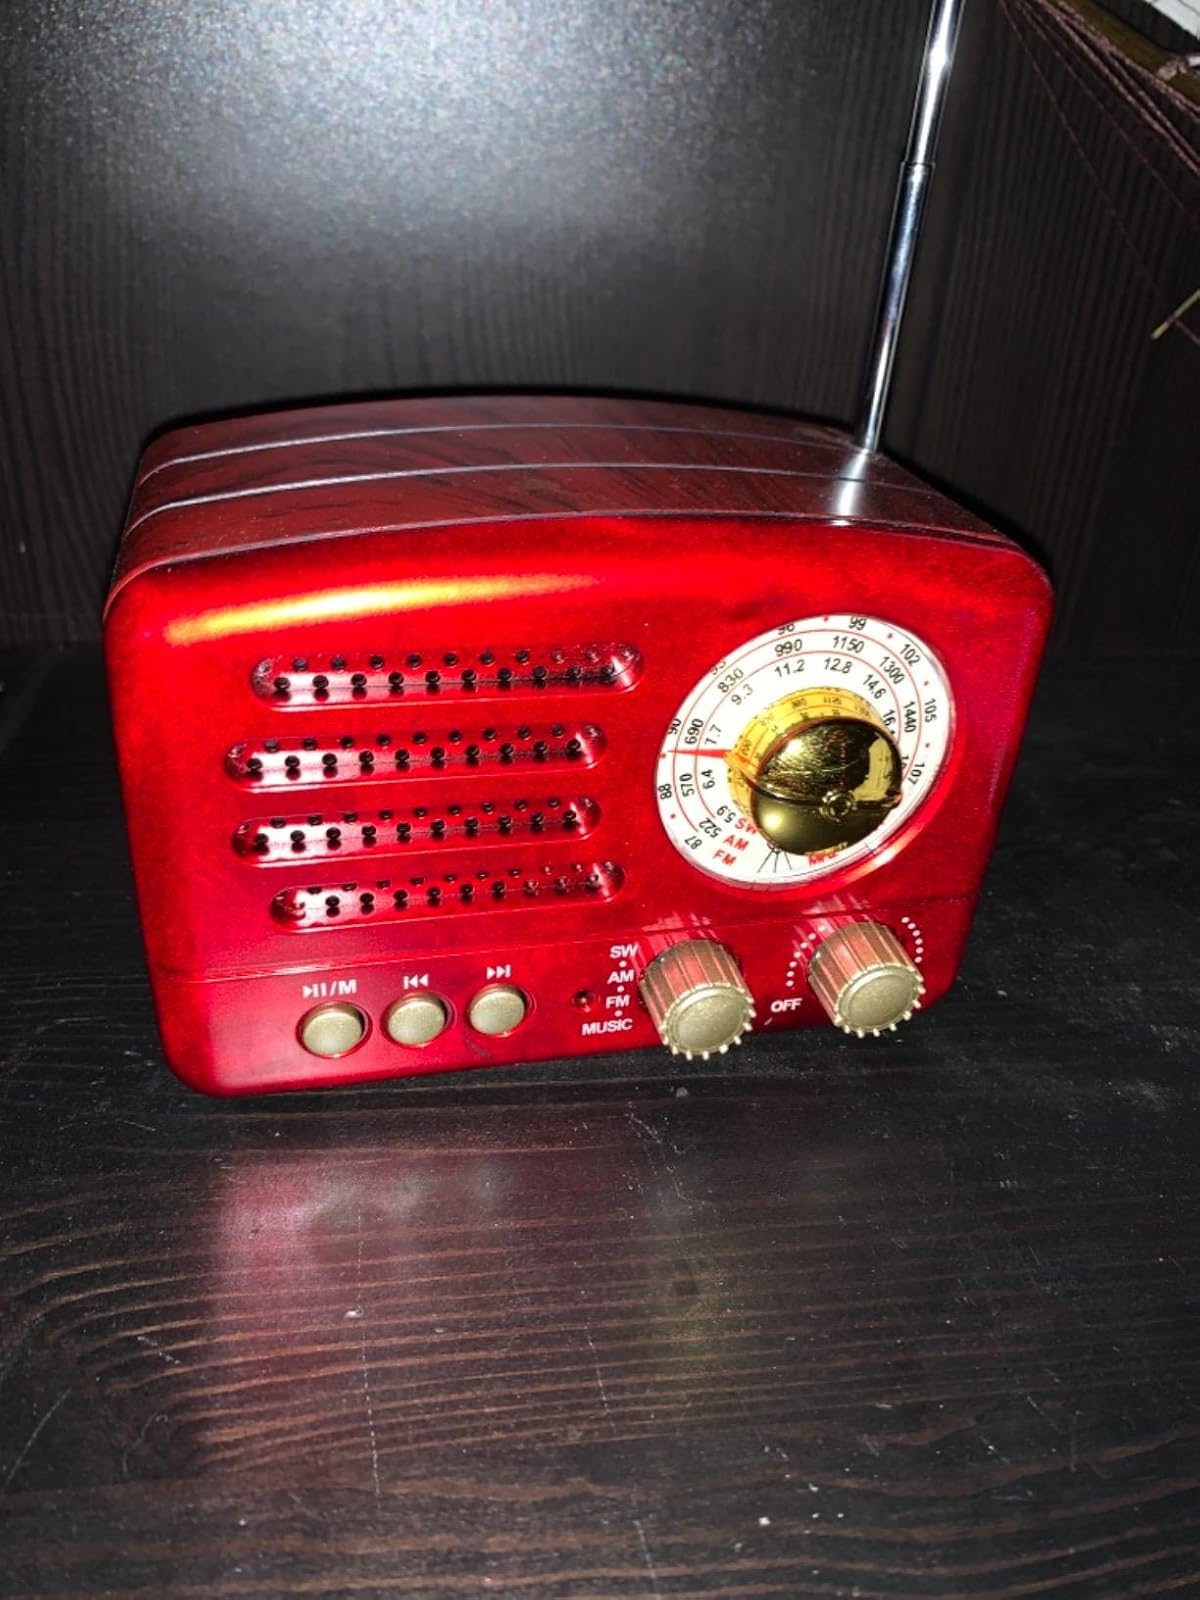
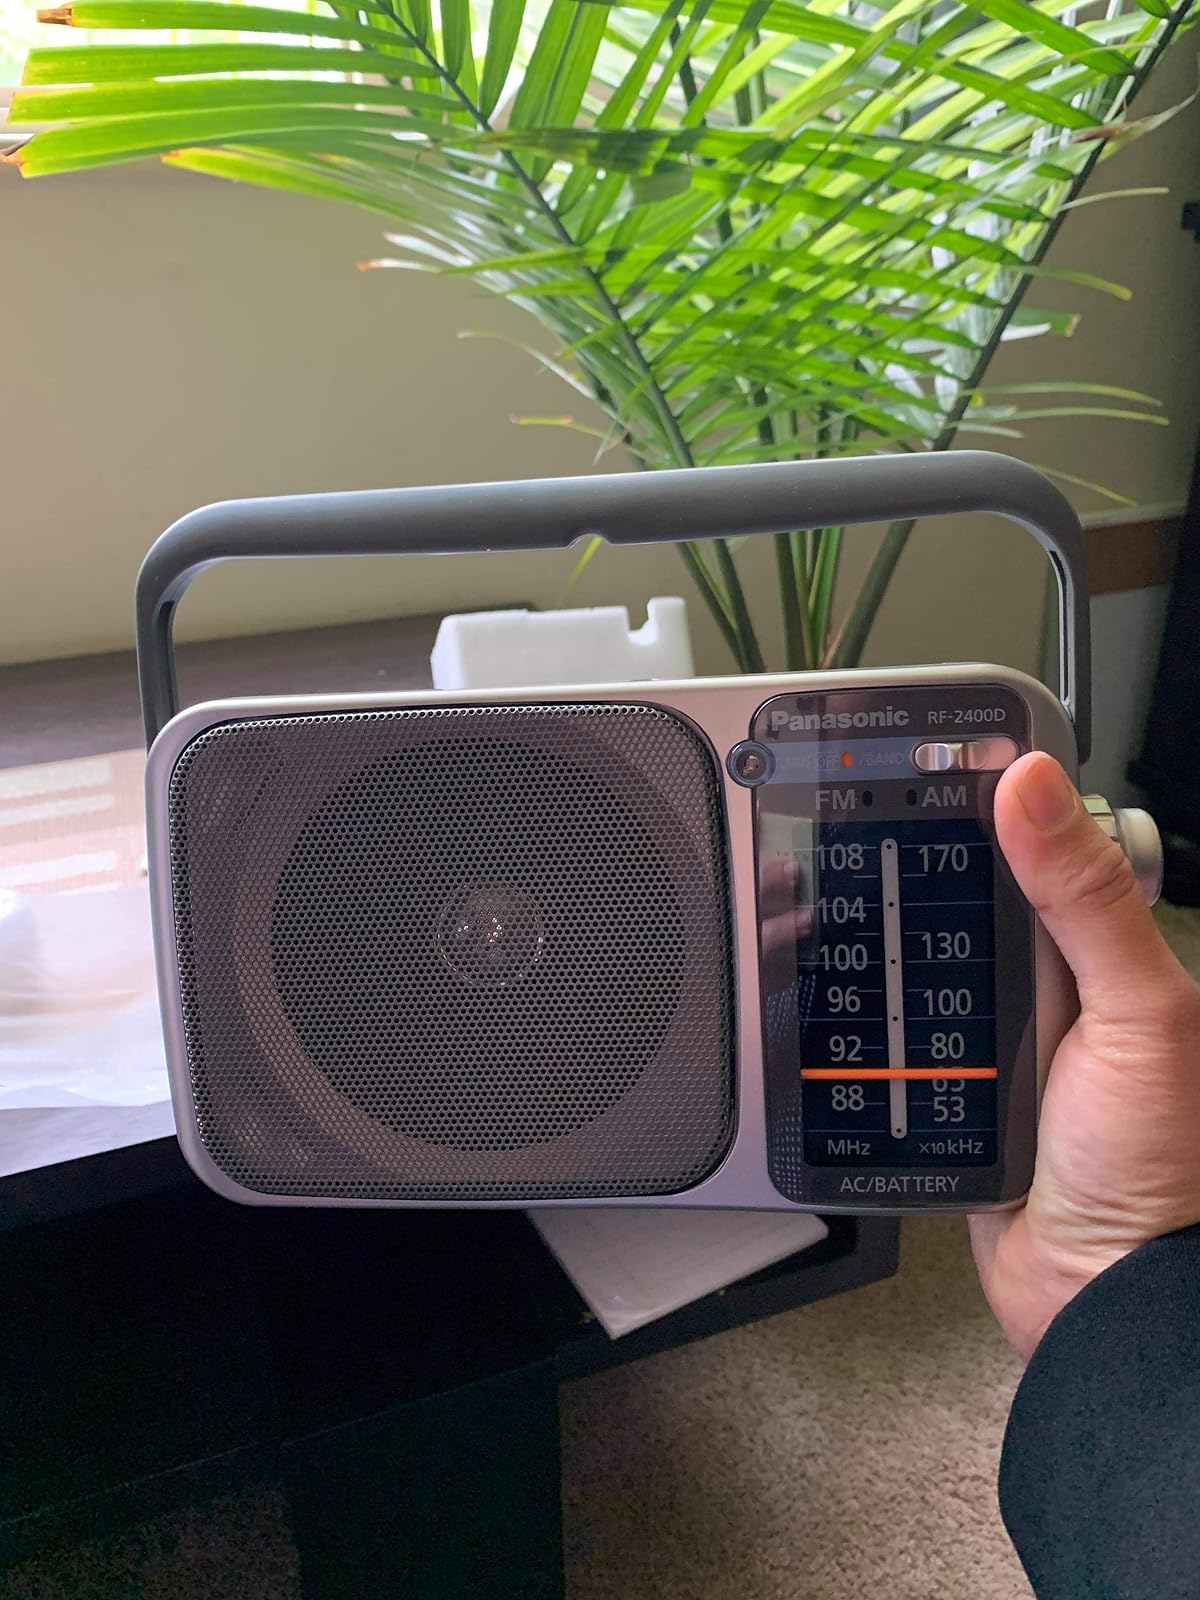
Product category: radio
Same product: no